Grantham railway station

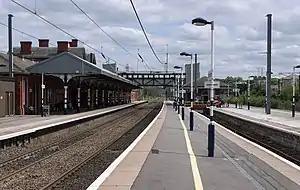
Southbound view of the station from Platform 2 in July 2012

Grantham railway station is on the East Coast Main Line, serving the market town of Grantham, Lincolnshire, England. It is down the line from and is situated on the main line between to the south and to the north.